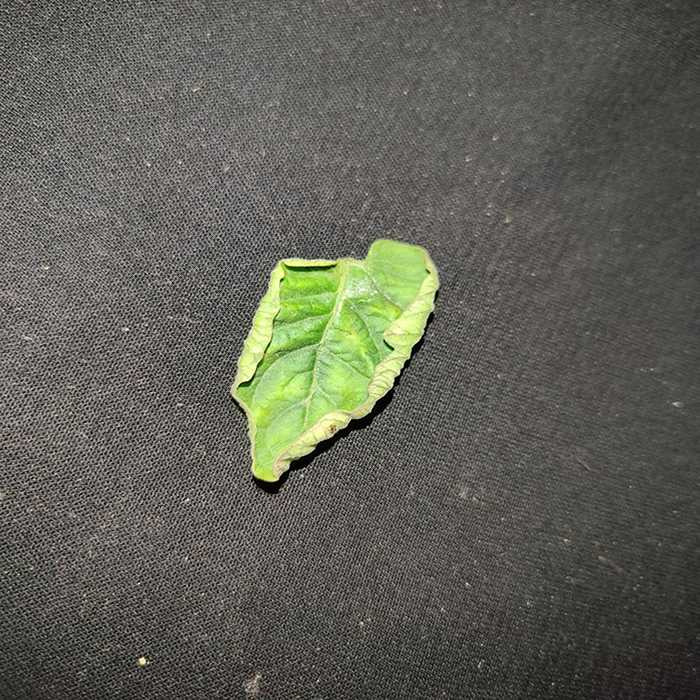
Plant: Tomato
Label: Tomato leaf curl virus